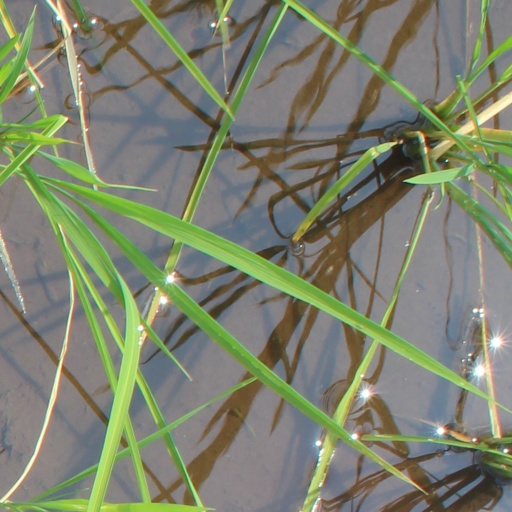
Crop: rice